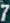
Number: 7